Queensland National Bank, Maryborough

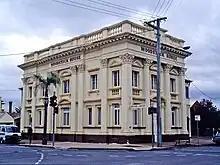
Bank, 1997

In 1850 a new town site was surveyed to the east, at a downstream position which provided better access for shipping. The first sale of land at this new site occurred in 1852, but most residents did not shift to the current centre of Maryborough until 1855 and 1856. Maryborough was gazetted a Port of Entry (the Port of Maryborough) in 1859 and was proclaimed a municipality (the Borough of Maryborough) in 1861. During the 1860s and 1870s it flourished as the principal port for the nearby Gympie goldfield and as an outlet for timber and sugar. The establishment of manufacturing plants and primary industries sustained growth in the town into the twentieth century when the QNB building was constructed.